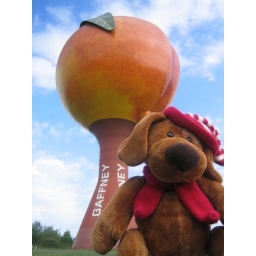
Buddy at the peach-shaped water tower in Gaffney, SC.